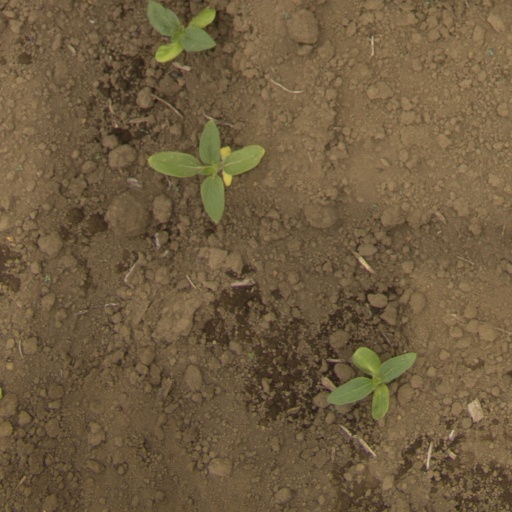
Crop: Jerusalem artichoke